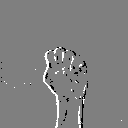
ASL letter: s